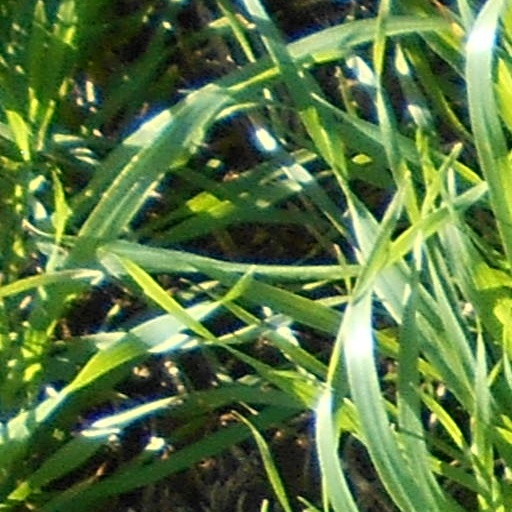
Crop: wheat